Cosmopolis (magazine)

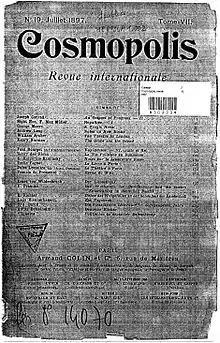
"Cosmopolis" (magazine)

Cosmopolis: An International Monthly Review was a multi-lingual literary magazine published between January 1896 and November 1898. The lead edition of "Cosmopolis" was published in London, but local editions of the magazine were also published in Berlin, Paris, and Saint Petersburg.